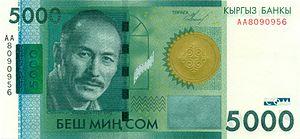
Le som est la monnaie du Kirghizistan. Son code ISO 4217 est KGS.